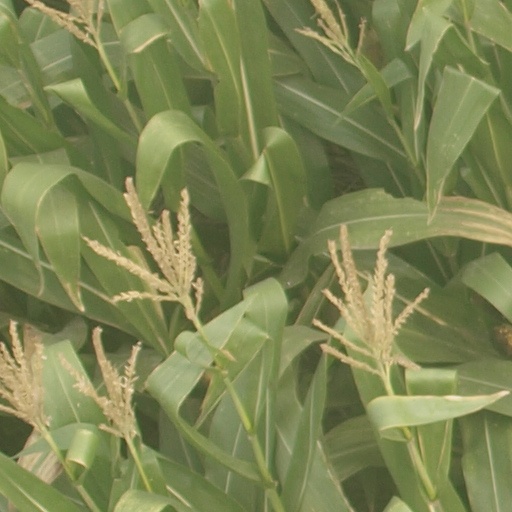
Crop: maize; corn